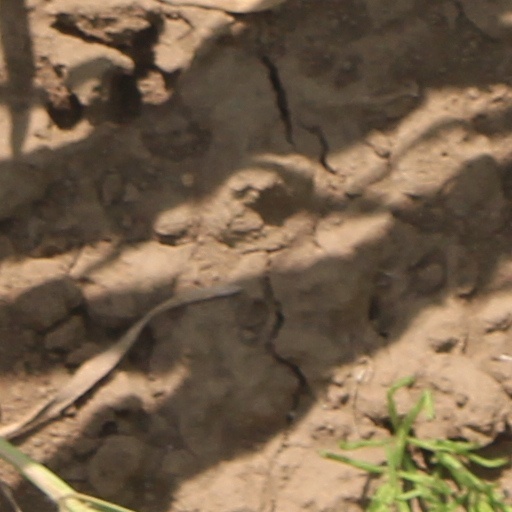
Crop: wheat